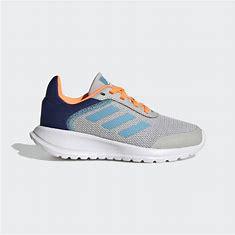
Brand: Adidas
Model: Tensaur